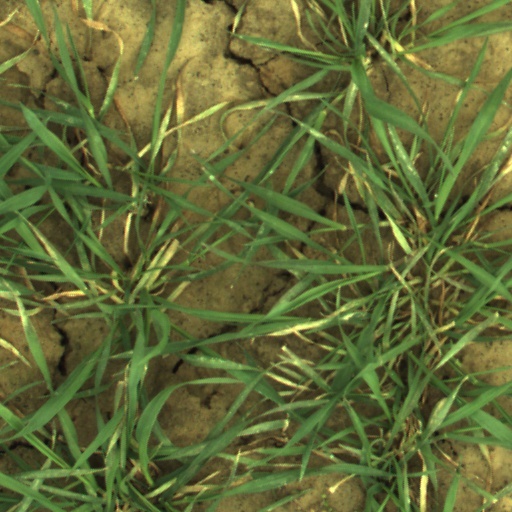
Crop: wheat